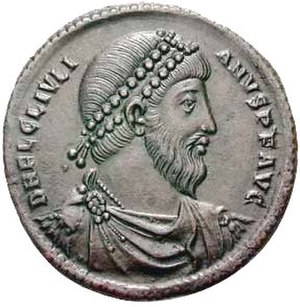
Julian den Frafaldne
Julian den Frafaldne var romersk kejser 361-363, og den sidste ikke-kristne kejser på den romerske trone.